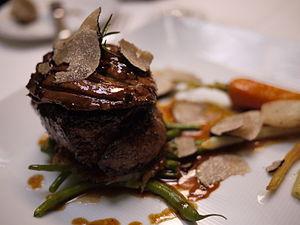
Le tournedos Rossini est une spécialité culinaire gastronomique traditionnelle de cuisine française, à base de tournedos de bœuf accompagné de foie gras poêlé, et de lamelles de truffe, servi avec une sauce madère. Il aurait été imaginé par le célèbre compositeur de musique classique et gastronome italien Gioachino Rossini et réalisé, selon les chroniqueurs, par les chefs cuisinier Modeste Magny, Casimir Moisson ou Marie-Antoine Carême.